Evil eye

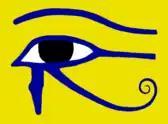
Eye of Horus

The evil eye originated in ancient Mesopotamia (modern-day Iraq). The earliest evidence excavated from various ancient cities include: